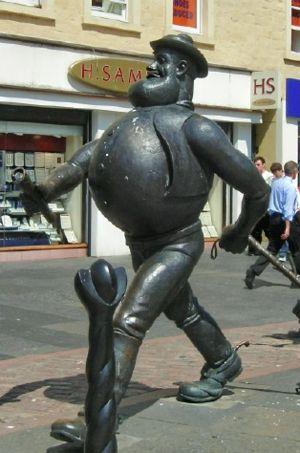
Dundee, anciennement Alectum, est une ville du nord-est de l’Écosse à environ 100 km au nord d’Édimbourg, sur la rive nord de l’estuaire du fleuve Tay, près de la côte est de la mer du Nord. C’est la quatrième plus grande ville d’Écosse, avec une population de 143 090 habitants, celle-ci montant à 170 000 environ si l’on inclut les secteurs faisant partie de l’agglomération, mais pas du council area de la ville. Dundee possède officiellement le statut de cité mais aussi celui de council area et de région de lieutenance. Elle était la capitale administrative de la région du Tayside. Elle est connue en Grande-Bretagne sous le nom de City of Discovery en raison des activités scientifiques qui s’y déroulèrent, ainsi qu’en référence au RRS Discovery, le navire de l’expédition de Robert Falcon Scott vers l’Antarctique, qui y fut construit et qui est aujourd’hui à quai à Dundee.